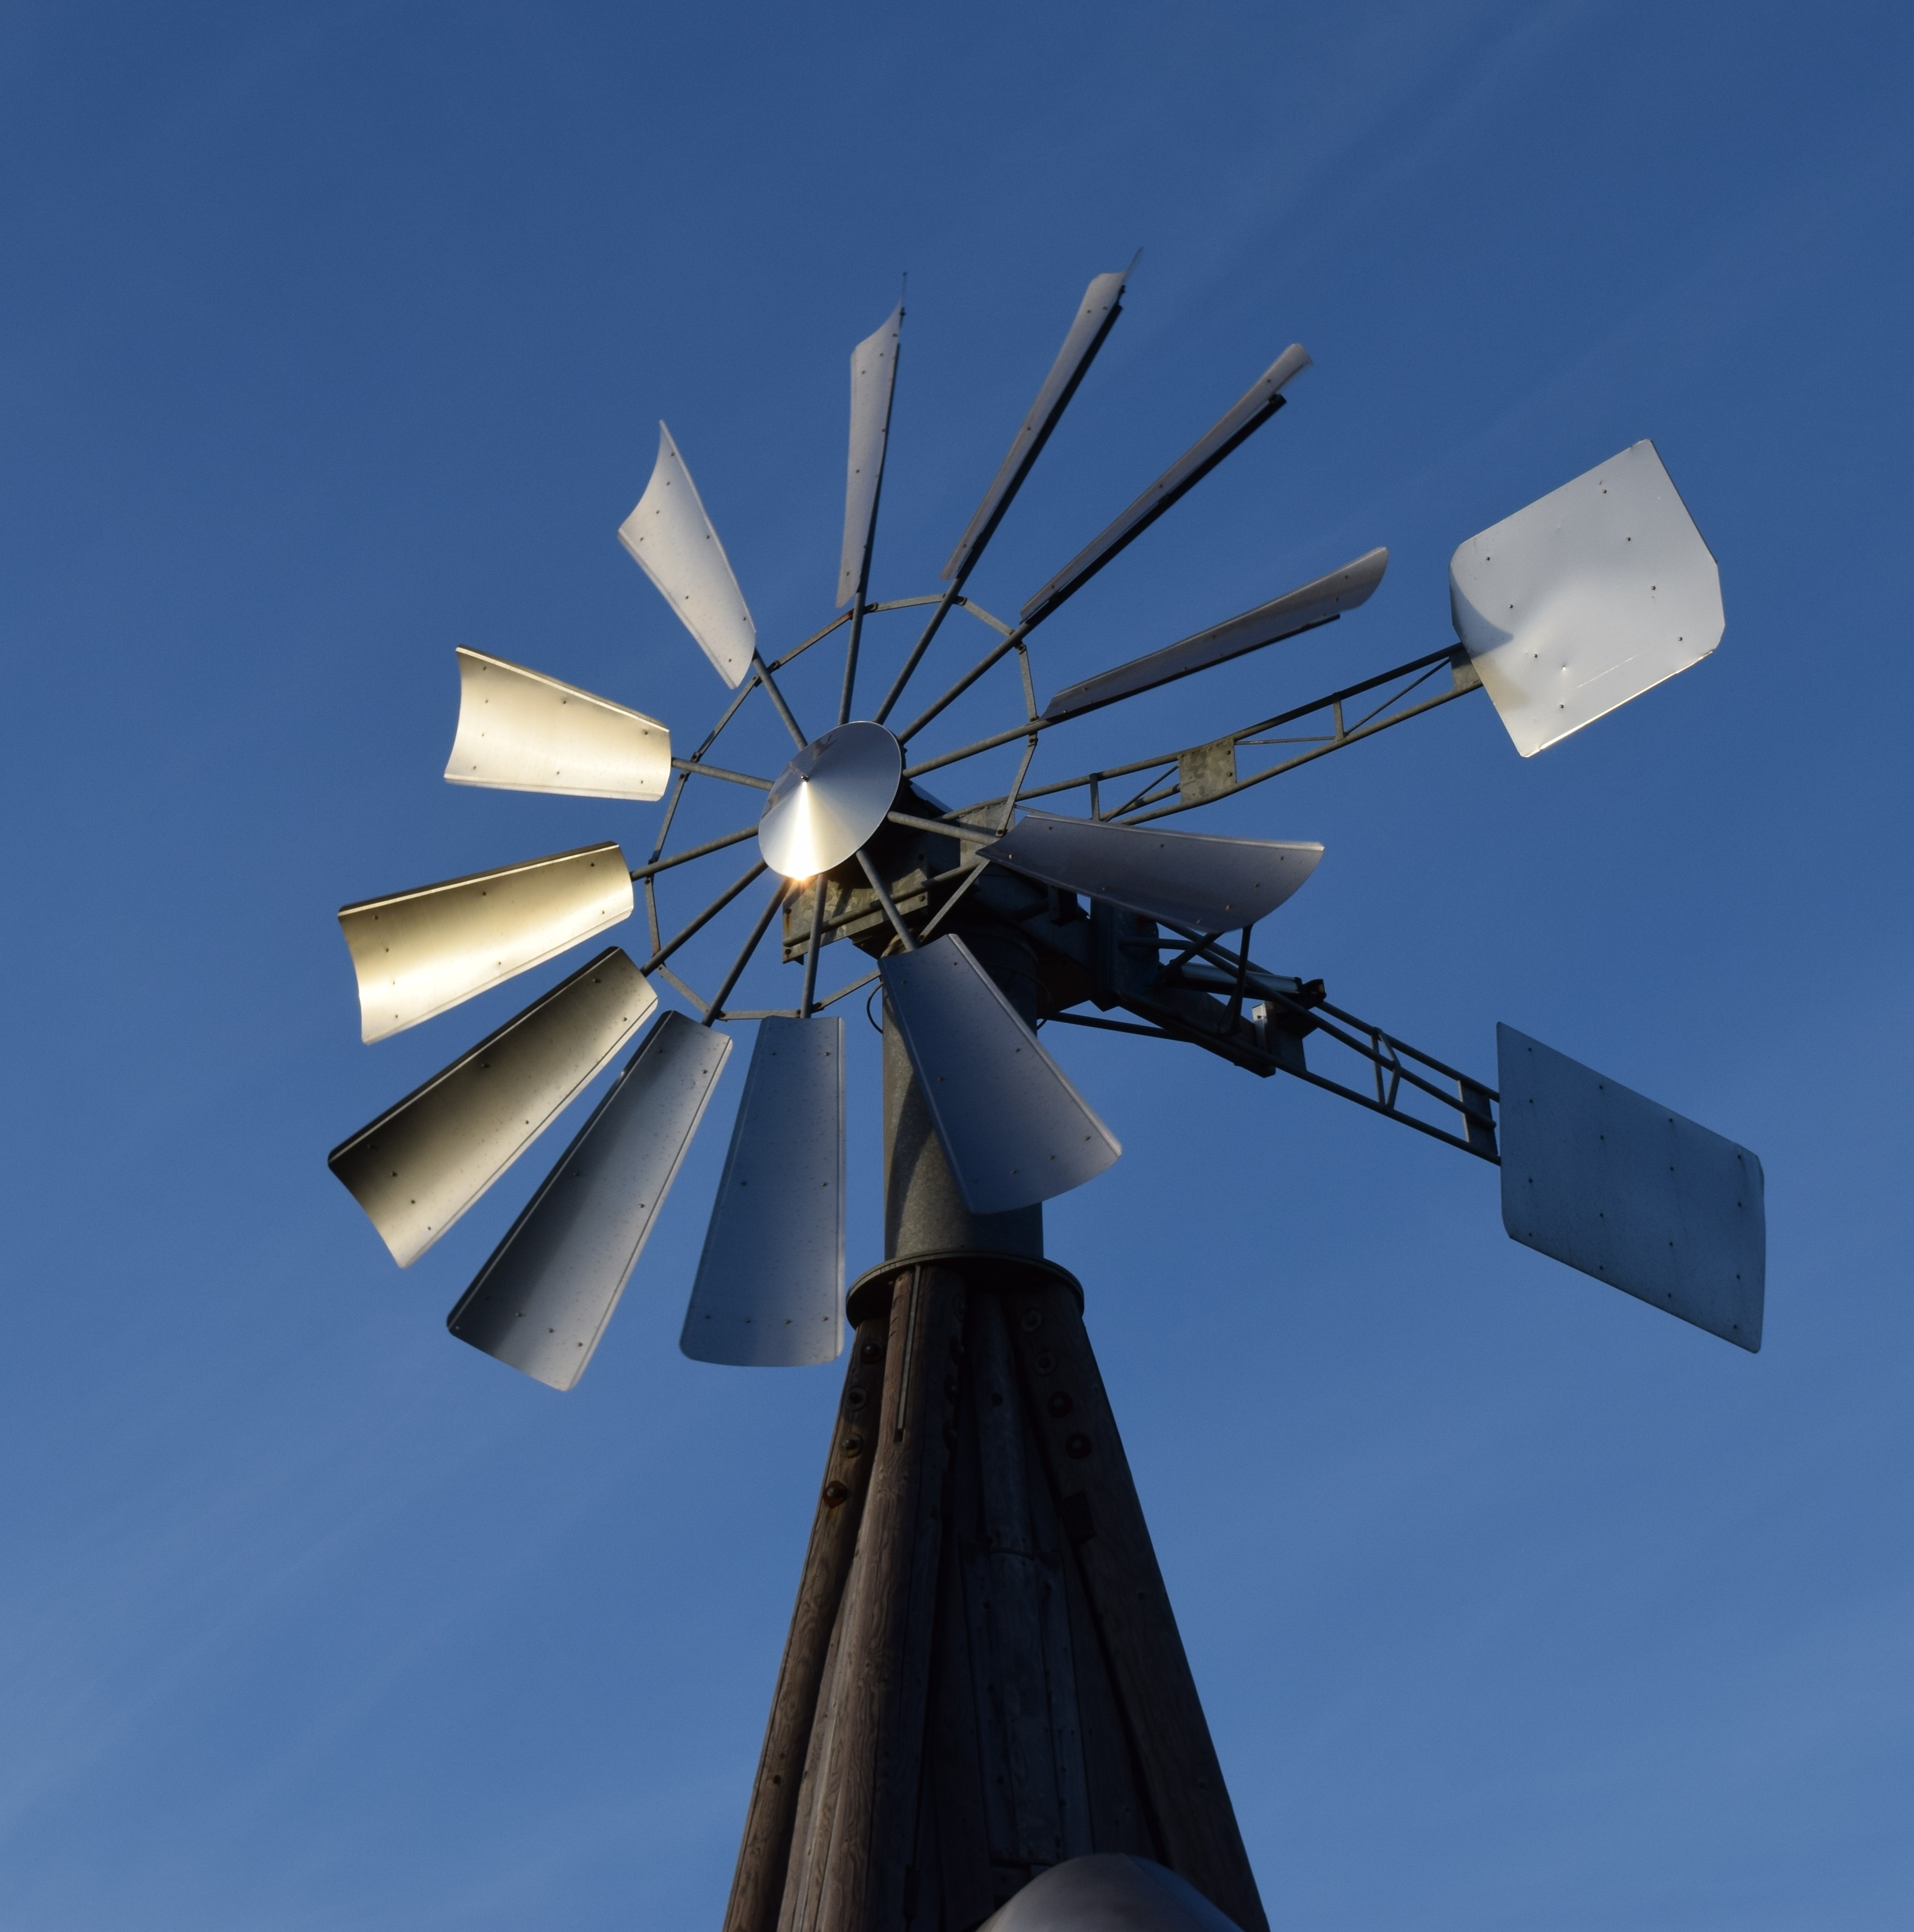
sky, windmill, wind, machine, blue, wind turbine, lighting, pinwheel, energy, mill, turn